Azra (film)

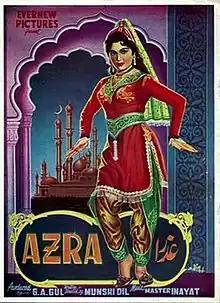

Azra is a 1962 Pakistani costume film directed by Munshi Dil, and produced by Agha G. A. Gul under Evernew Pictures banner. Neelo played the title role in the film opposite Ejaz. The film is based on the legend of Azra Wameq. The music of the film was composed by Inayat Hussain. Although the film was primarily in black and white, some of the songs were featured in colour.